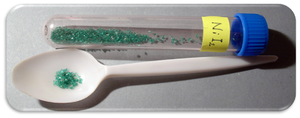
L'iodure de nickel(II) est un composé inorganique constitué de nickel et d'iode, de formule NiI₂.